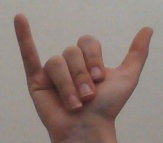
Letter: ya